Murder on the Home Front

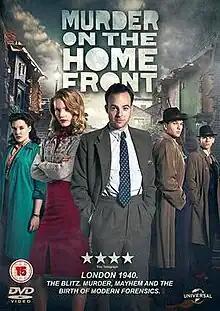

Murder on the Home Front is a two-part British television crime drama, written by David Kane and directed by Geoffrey Sax, that first broadcast on ITV on 9 May 2013. The series, which stars Patrick Kennedy and Tamzin Merchant in the principal roles, follows Dr. Lennox Collins (Kennedy), a home office pathologist new to murder cases who teams up with his receptionist, Molly Cooper (Merchant) to investigate a serial killer operating at the height of the Blitz. The series' script was based upon the memoirs of Molly Lefebure, secretary to the former Second World War Home Office pathologist Keith Simpson.